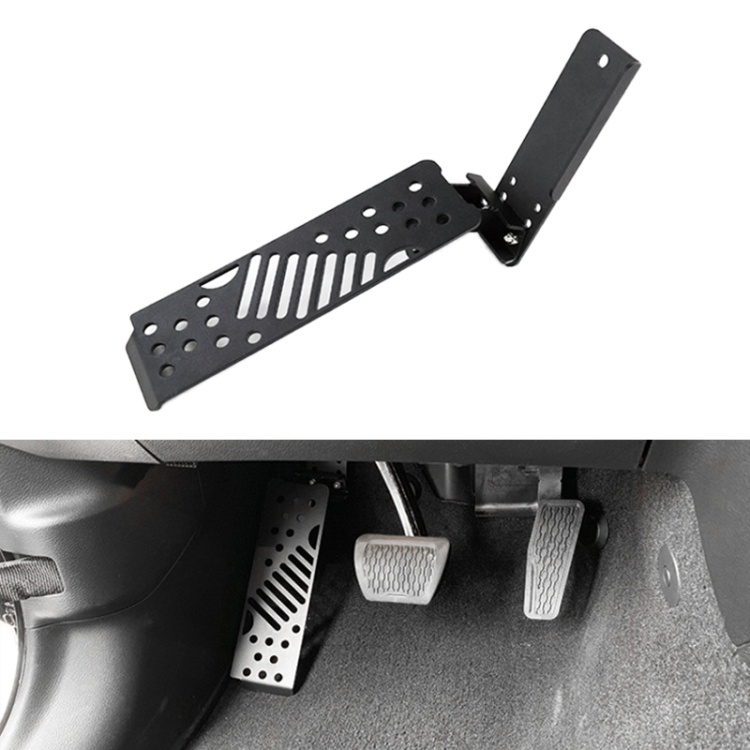
Car Modification Straight Metal Left Foot Rest Pedal for Jeep Wrangler JL 2018-2019
1. Made of ABS material, durable. 2. Installation position: pedal 3. Easy to install, just install it directly. 4. Applicable to Jeep Wrangler JL 2018-2019 5. Material: ABS
Brand: SUNSKY
Category: Vehicles & Parts > Vehicle Parts & Accessories > Motor Vehicle Parts > Motor Vehicle Interior Fittings > Pedal Sets